John Stoughton Newberry

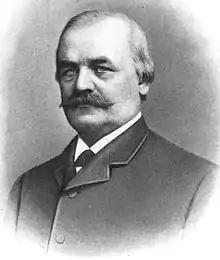
From Volume 2 (1915) of "History of Michigan" by Charles Moore

John Stoughton Newberry (November 18, 1826 – January 2, 1887) was an American industrialist and politician. He served as the first provost marshal for the State of Michigan and as a U.S. Representative from the state of Michigan.